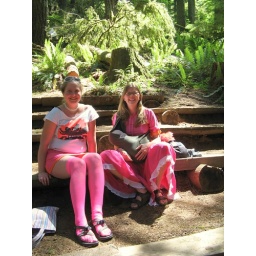
Alicia and a girl whose name I've forgotten, all decked out in pink and hanging out at Church at Silver Falls